COVID-19 pandemic in New York City

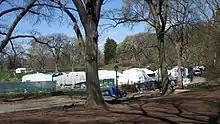
Field hospital in Central Park

On March 30, 2020, the mayor announced that most religious buildings had shut down in accordance with quarantine regulations. However, he warned that some churches and synagogues were not in compliance and would be shut down by authorities if they remained open. Several summonses and arrests were made for violating social distancing rules. On March 28, a Brooklyn bar owner was arrested for defying Cuomo's shutdown of indoor bars and restaurants. On April 3, the NYPD broke up a party in the Bronx where several dozen people had gathered in violation of social distancing rules. On April 7, NBC News reported violations of the statewide PAUSE order throughout the city, and de Blasio said violations of the order could be reported to 311.